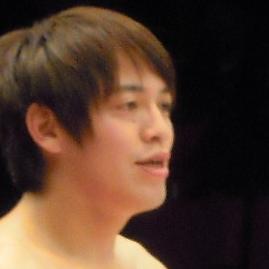
Age: 32